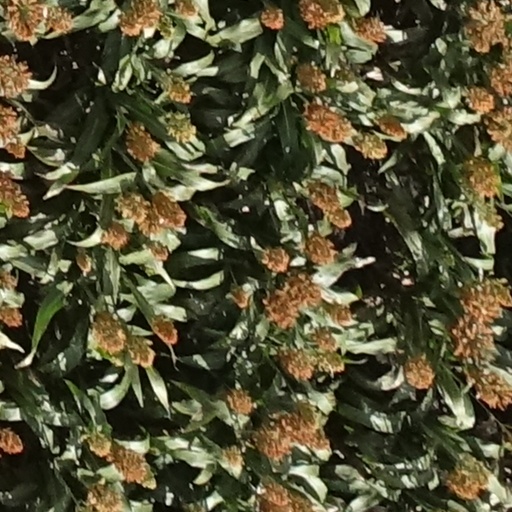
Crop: sorghum